Royal train

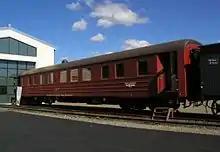
The former royal carriage A1 24001 outside the Norwegian Railway Museum

The Dutch State Railways (NS) uses a single royal carriage to transport the king and his family. It was ordered by the Dutch royal family in 1991, and construction was finished in 1993. It replaced a previous two-carriage royal train built in 1930, which is currently on display in the Dutch Railway Museum. In 2012 two more carriages were added to the royal train. These former first class passenger carriages were slightly modified and painted blue for use in the royal train. However, they are not available for international use, unlike the royal carriage itself, which is an International Coach Regulations carriage allowed in 16 different countries. When the king travels by train, a single (diesel) locomotive travels ahead to explore the tracks. The train itself is composed of two ordinary locomotives of the Dutch State Railways (head and tail of the train), the royal carriage itself, and, since 2012, the two slightly modified first class passenger carriages for staff, press and other guests. Before 2012, instead of the two extra carriages, two ordinary first class passenger carriages were added. Usually those carriages were the most luxurious type NS had available.